Sound card

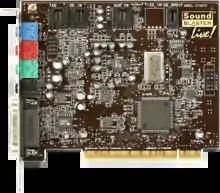
A Sound Blaster Live! Value card, a typical PCI sound card

A sound card (also known as an audio card) is an internal expansion card that provides input and output of audio signals to and from a computer under the control of computer programs. The term "sound card" is also applied to external audio interfaces used for professional audio applications.